Karl Anderson

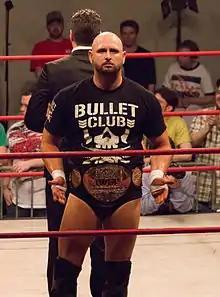
Anderson with the IWGP Tag Team Championship belt around his waist in May 2014

Anderson and Gallows' third successful defense took place just seven days later, during New Japan's trip to Taiwan, when they defeated Hirooki Goto and Captain Taiwan. On May 17, Anderson and Gallows made their fourth successful title defense against The Briscoes (Jay and Mark) at a NJPW and ROH co-produced event, War of the Worlds, in New York City. On June 21 at Dominion 6.21, Anderson and Gallows made their fifth successful defense against Ace to King (Hiroshi Tanahashi and Togi Makabe). From July 21 to August 8, Anderson took part in the 2014 G1 Climax, where he finished third in his block with a record of five wins and five losses. On September 21 at Destruction in Kobe, Anderson and Gallows made their sixth successful title defense against Chaos' Kazuchika Okada and Yoshi-Hashi. Two days later at Destruction in Okayama, Anderson unsuccessfully challenged Okada for his IWGP Heavyweight Championship number one contender's contract. In December, Anderson and Gallows made it to the finals of the 2014 World Tag League, after winning their block with a record of five wins and two losses. On December 7, Anderson and Gallows were defeated in the finals of the tournament by Hirooki Goto and Katsuyori Shibata. Anderson and Gallows' year-long reign as the IWGP Tag Team Champions came to an end on January 4, 2015, at Wrestle Kingdom 9 in Tokyo Dome, where they were defeated by Goto and Shibata.